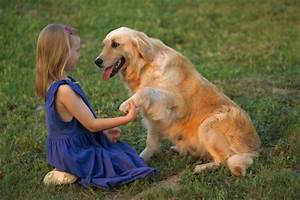
Label: dog